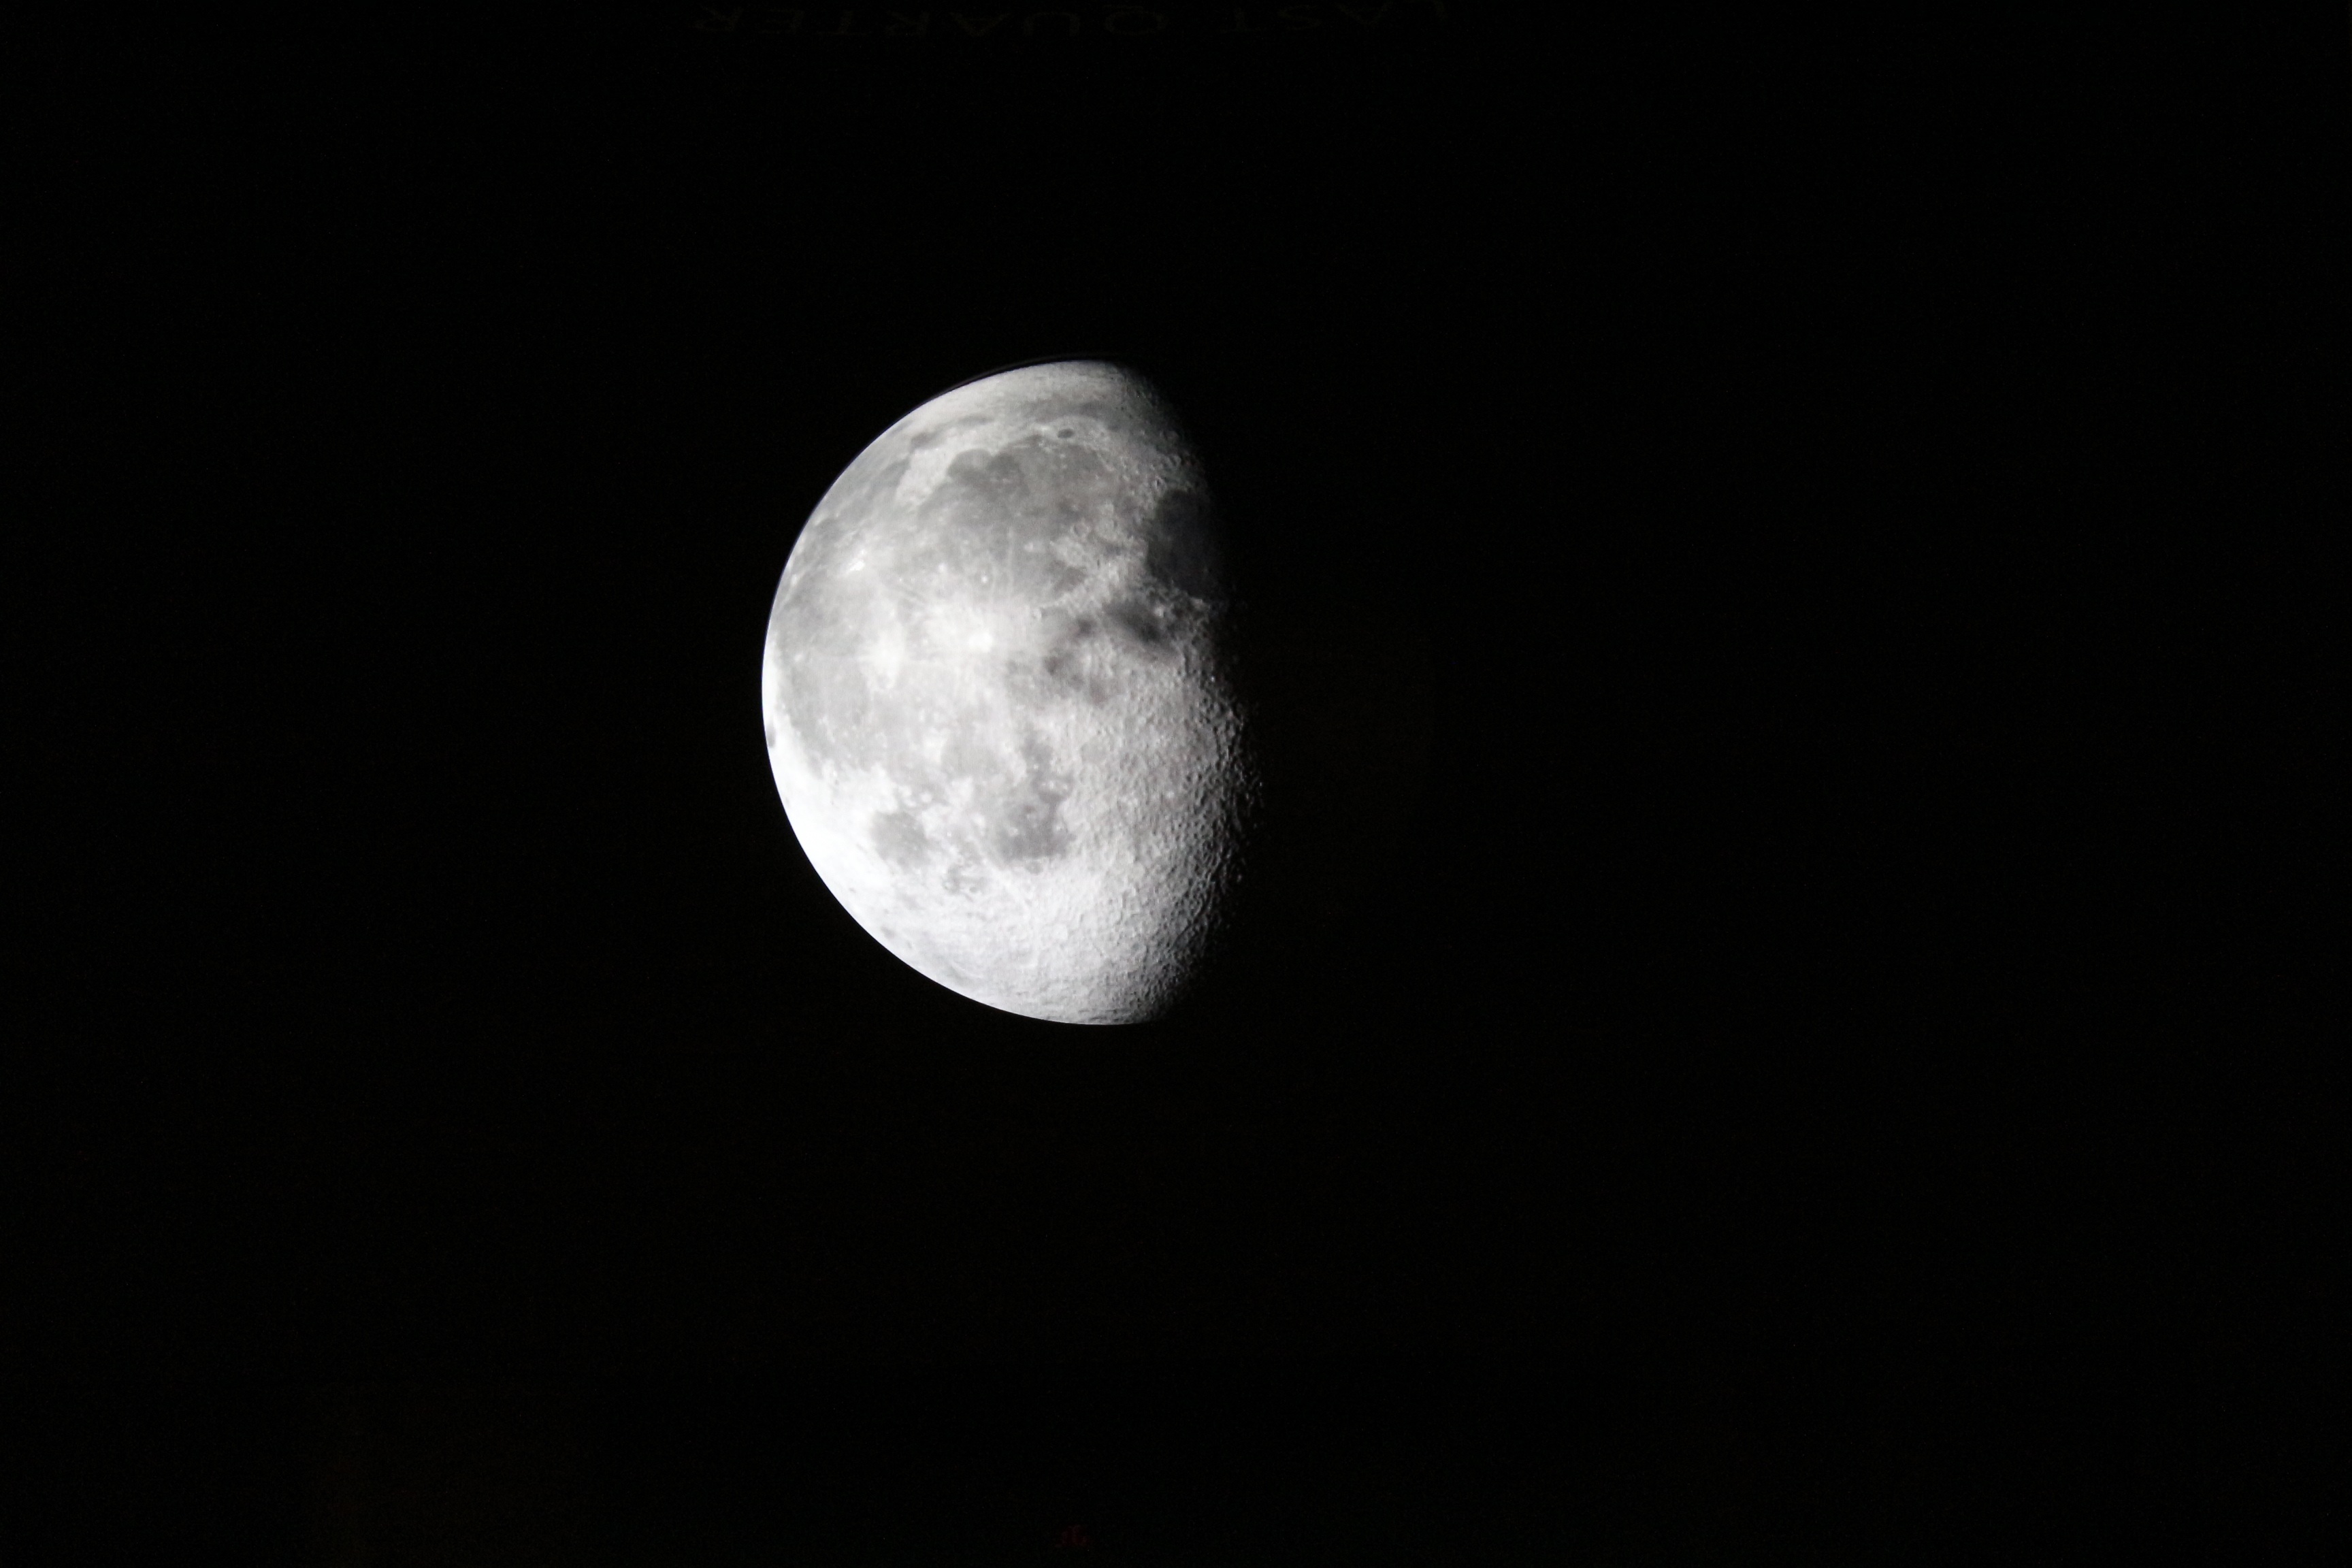
black and white, atmosphere, space, darkness, monochrome, moon, moonlight, circle, half moon, astronomy, lunar, half, celestial, astronomical object